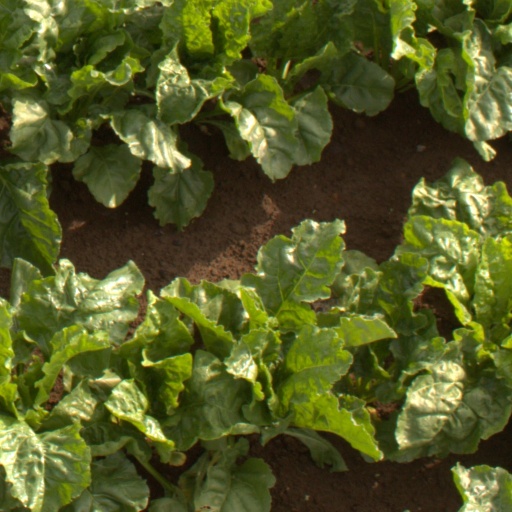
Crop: sugar beet